Vindolanda

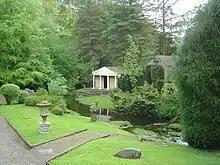
Gardens outside the museum

Sometime in the 210s, the Severan complex was demolished and replaced with Stone Fort II (Period VII) and a "vicus" (civilian settlement) was built to the west of the fortress. The majority of the structures that are visible today belogn to this period or later. The occupants of the site at this time were the Cohors IV Gallorum equitata (Fourth cavalry Cohort of Gauls). A dedication to Caracalla shows that they were settled at Vindolanda by 213 AD. It had been presumed that the title of the cohort was, by this time, purely nominal, with auxiliary troops being recruited locally but an inscription found in 2005 suggests that native Gauls were still to be found in the regiment and that they liked to distinguish themselves from British soldiers. The inscription reads: